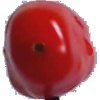
Label: Tomato 2